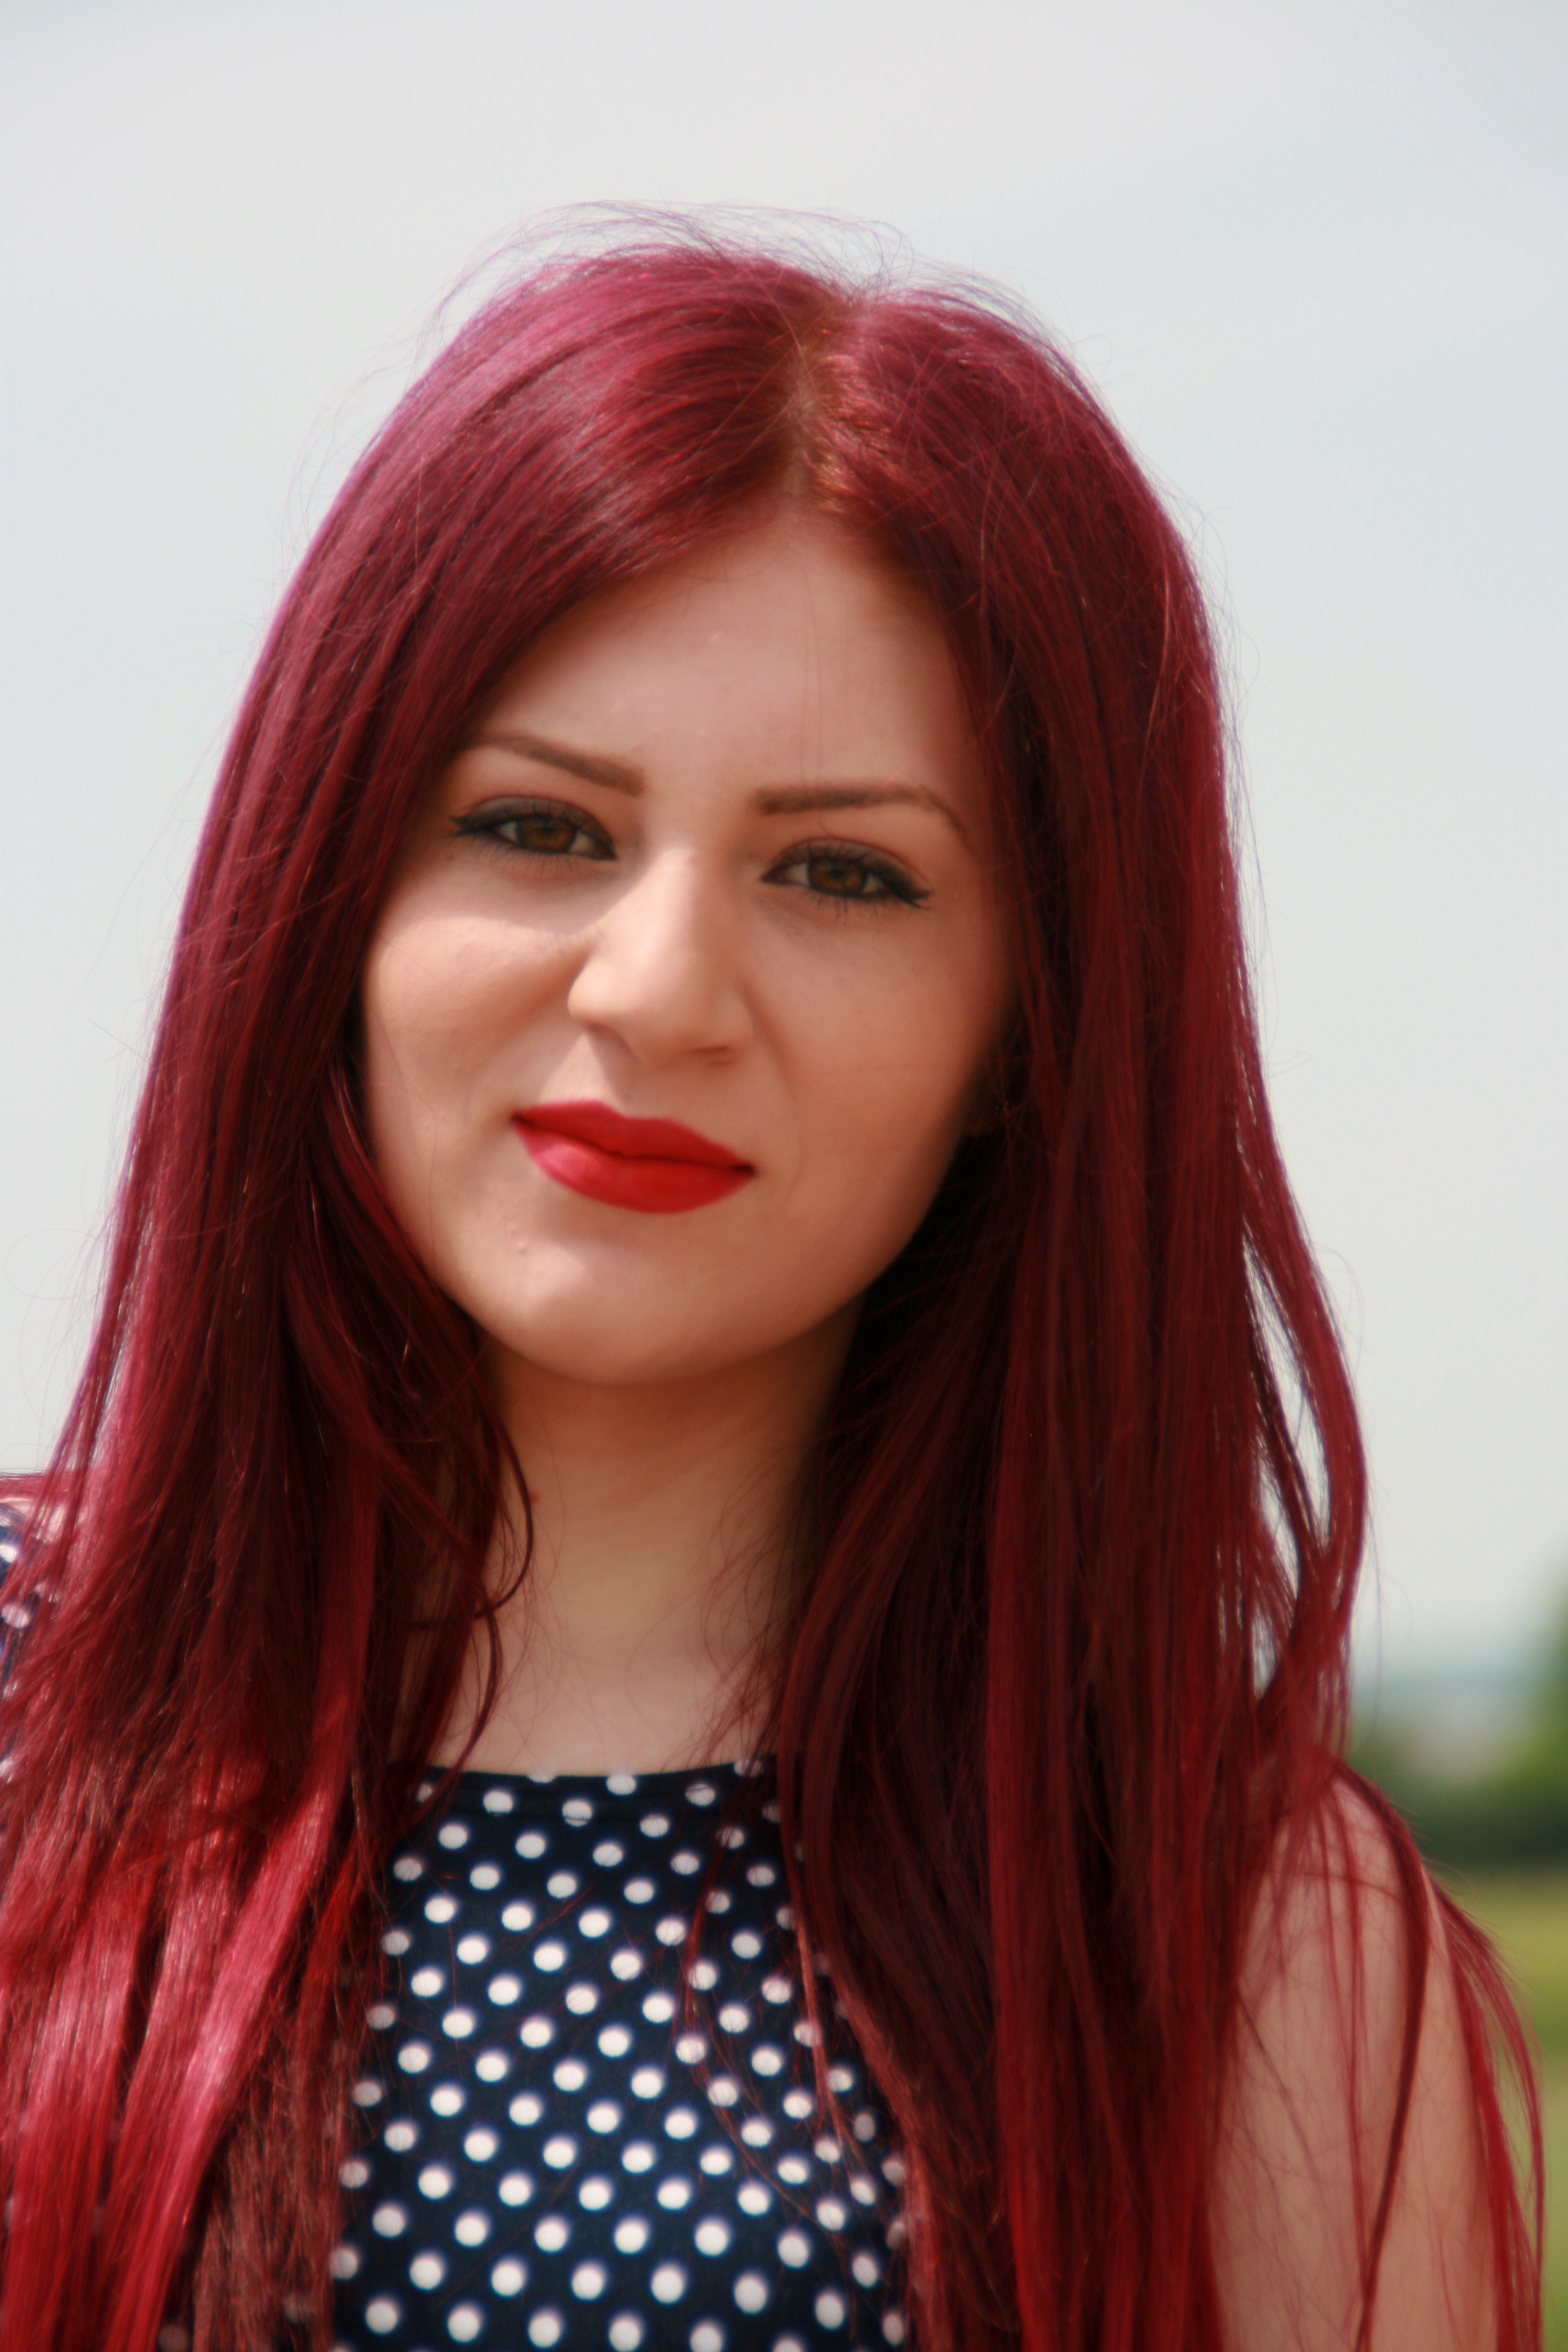
girl, hair, photography, portrait, model, red, color, lady, pink, lip, hairstyle, long hair, red hair, black hair, face, eye, head, skin, beauty, blond, organ, photo shoot, brown hair, portrait photography, hair coloring, human hair color